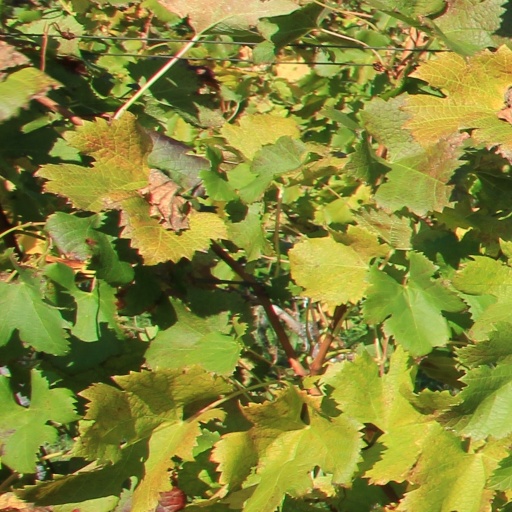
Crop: grape